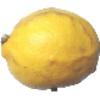
Label: lemon